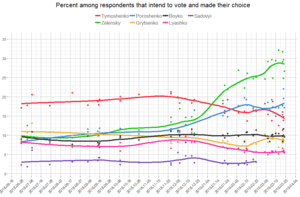
L'élection présidentielle ukrainienne de 2019 a lieu les 31 mars et 21 avril 2019 afin d'élire au suffrage universel le président d'Ukraine. L’élection intervient quelques mois avant des élections législatives.